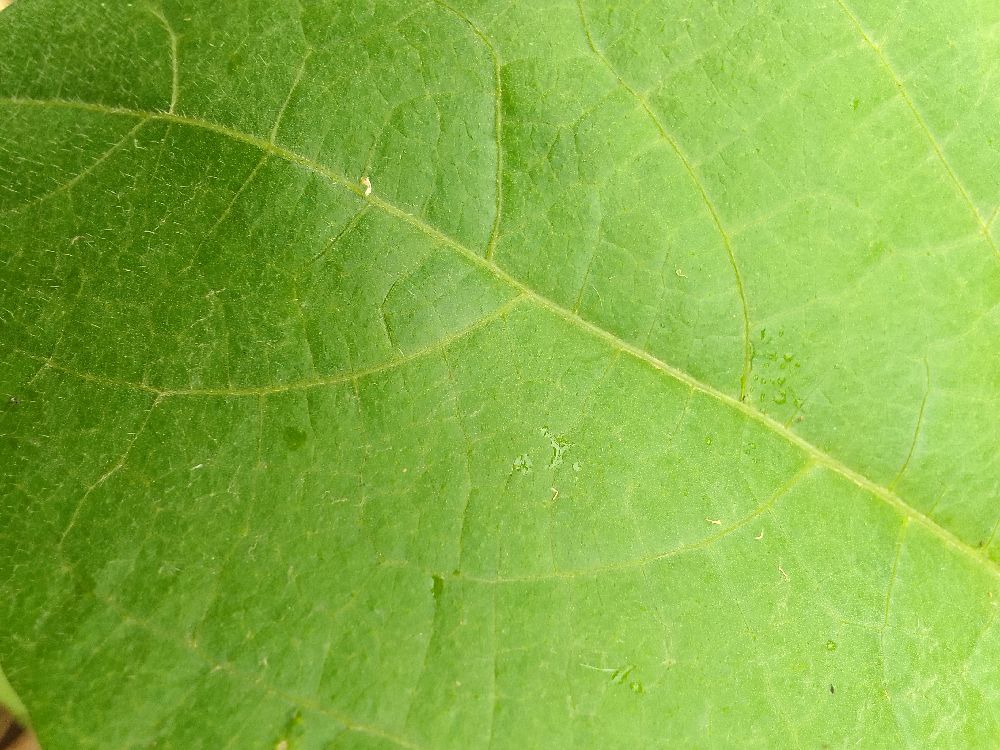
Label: healthy